Franco Angrisano

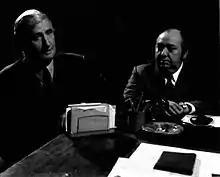
Mario Carotenuto and Franco Angrisano (1972)

Franco Angrisano (10 May 1926 – 20 September 1996) was an Italian actor. He appeared in more than seventy films.